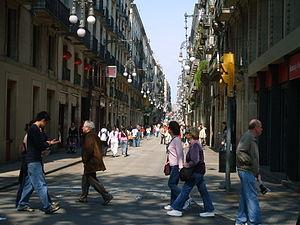
La rue Ferran est une rue du Quartier gothique de Barcelone, parallèle à la mer, et qui est devenue l'une des rues emblématique de la ville. Depuis 1910, la rue relie la Rambla et la place Sant Jaume fruit d'un projet de la mairie de Barcelone en 1820-23 pour rejoindre la Rambla et le parc de la Ciutadella.